Independent Chip Model

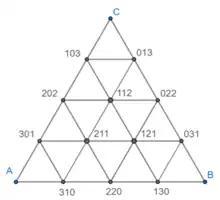
The FEM mesh for 3 players and 4 chips.

For example, suppose very few players (e.g. 3 or 4). In this case, the finite-element method (FEM) suffices to solve the gambler's ruin exactly. Extremal cases are as follows: